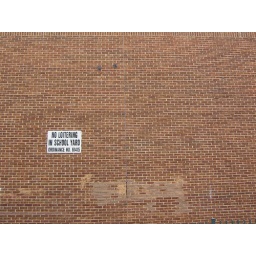
walls around my home